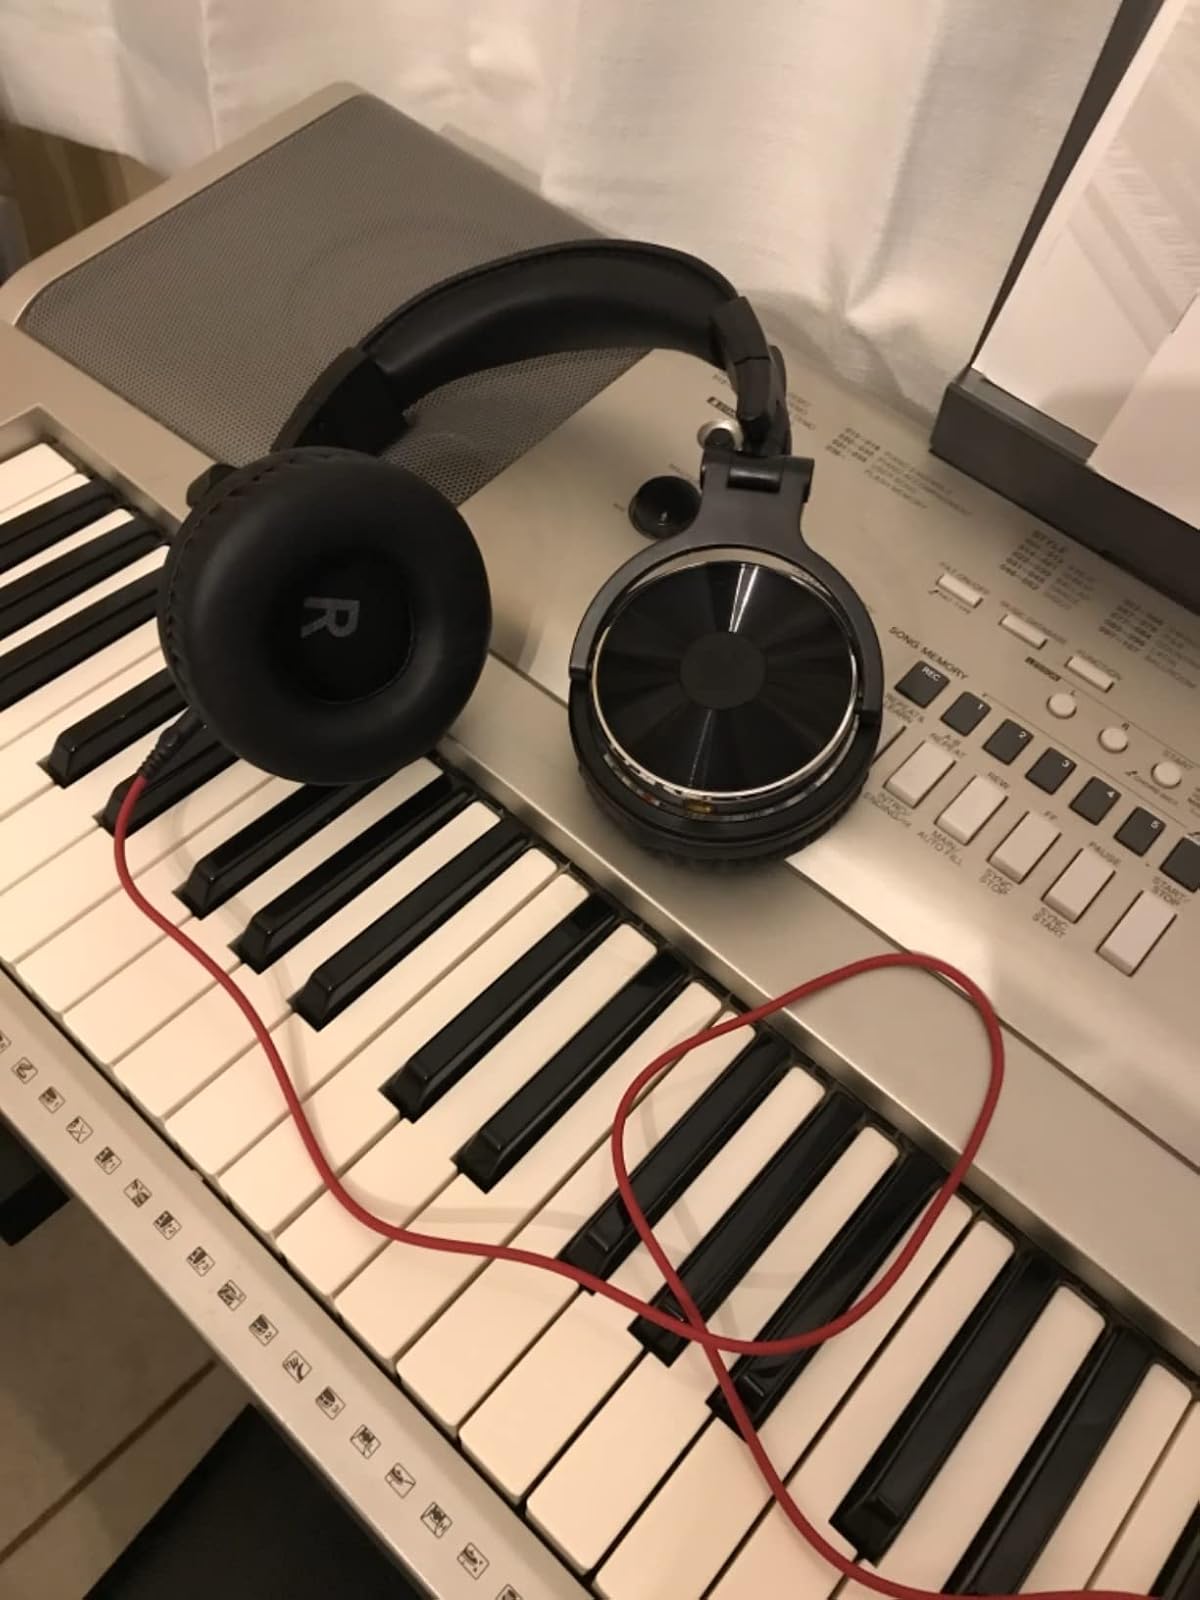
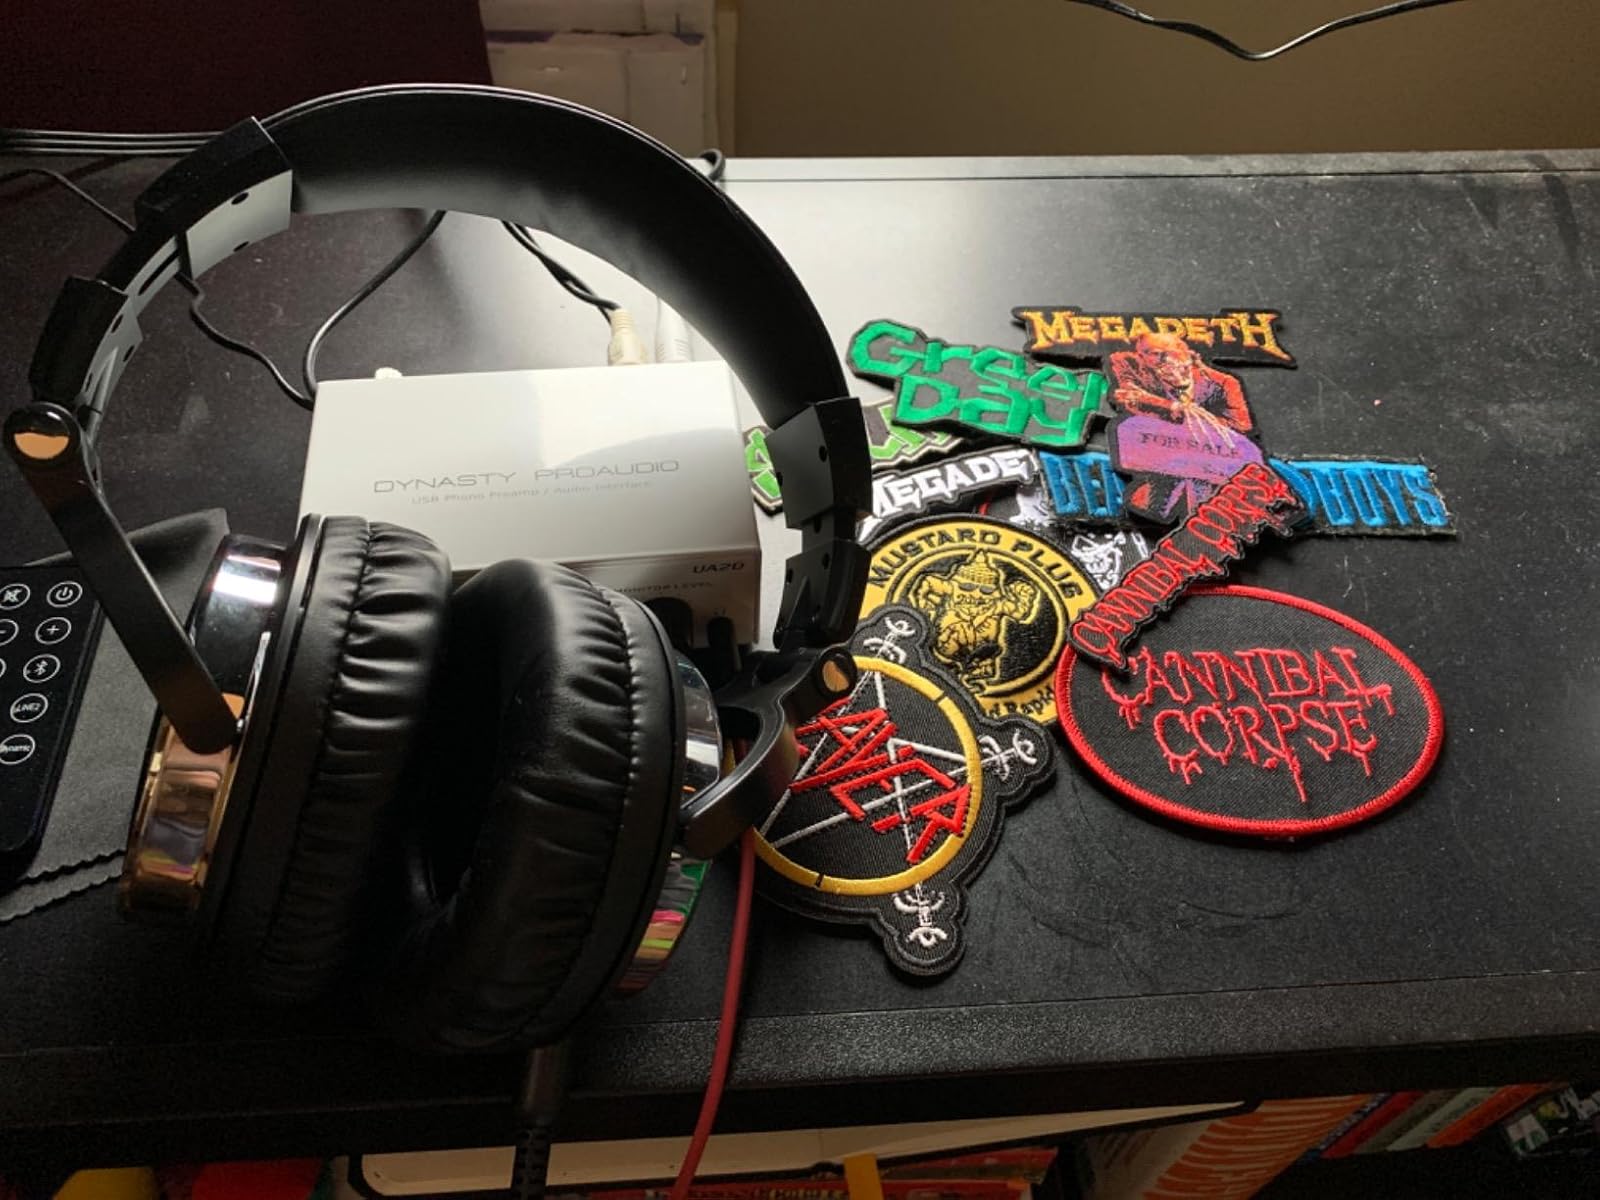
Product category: headphones
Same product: yes